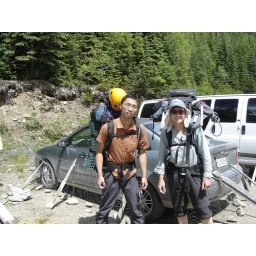
Note the porcupine proof fencing around the cars